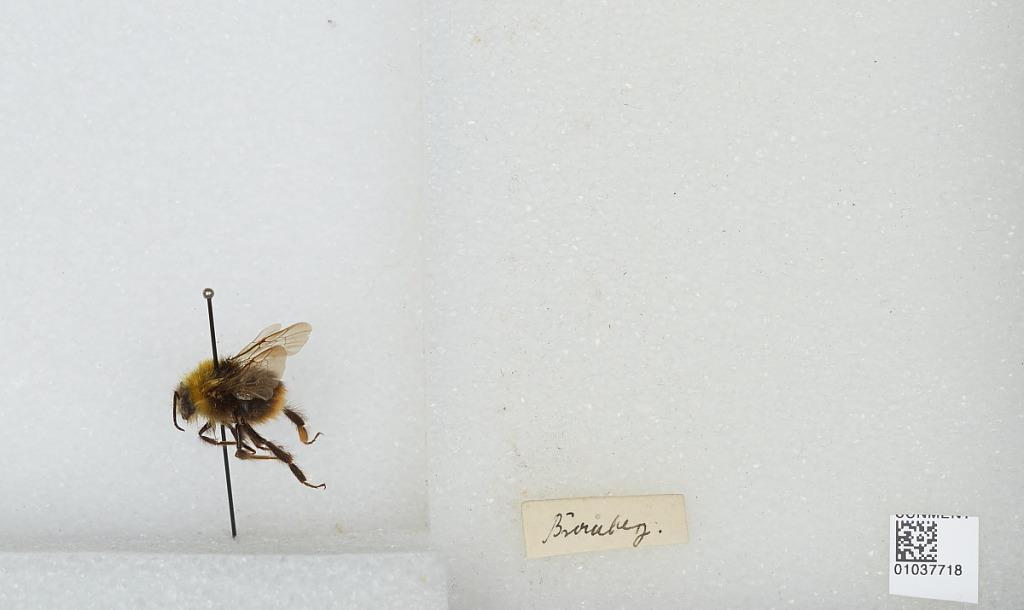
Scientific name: Bombus (Pyrobombus) pratorum (Linnaeus)
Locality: Bromberg